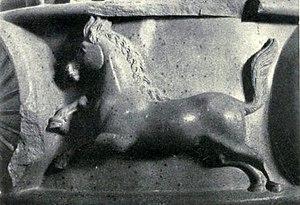
Aï Khanoum ou Ay Khanum est une cité antique située aujourd'hui dans le Nord-Est de l'Afghanistan, dans la province de Kondoz, près la frontière tadjike. Elle se situe au confluent du fleuve Amou-Daria et de la rivière Kokcha.
Le chapiteau aux lions d'Ashoka est un chapiteau de quatre lions asiatiques dos à dos reposant sur un abaque circulaire qui comprend le dessin d'autres animaux. Une représentation graphique de celui-ci a été adoptée comme emblème officiel de l'Inde en 1950.